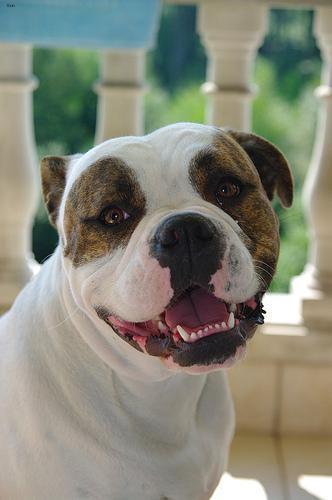
american bulldog